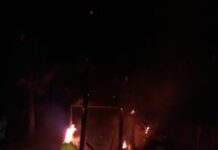
Fire: yes
Smoke: no